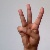
The image shows a hand gesture representing the letter 'W' in Indian Sign Language.